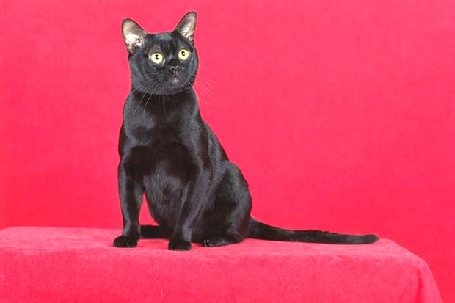
Animal: cat
Breed: bombay